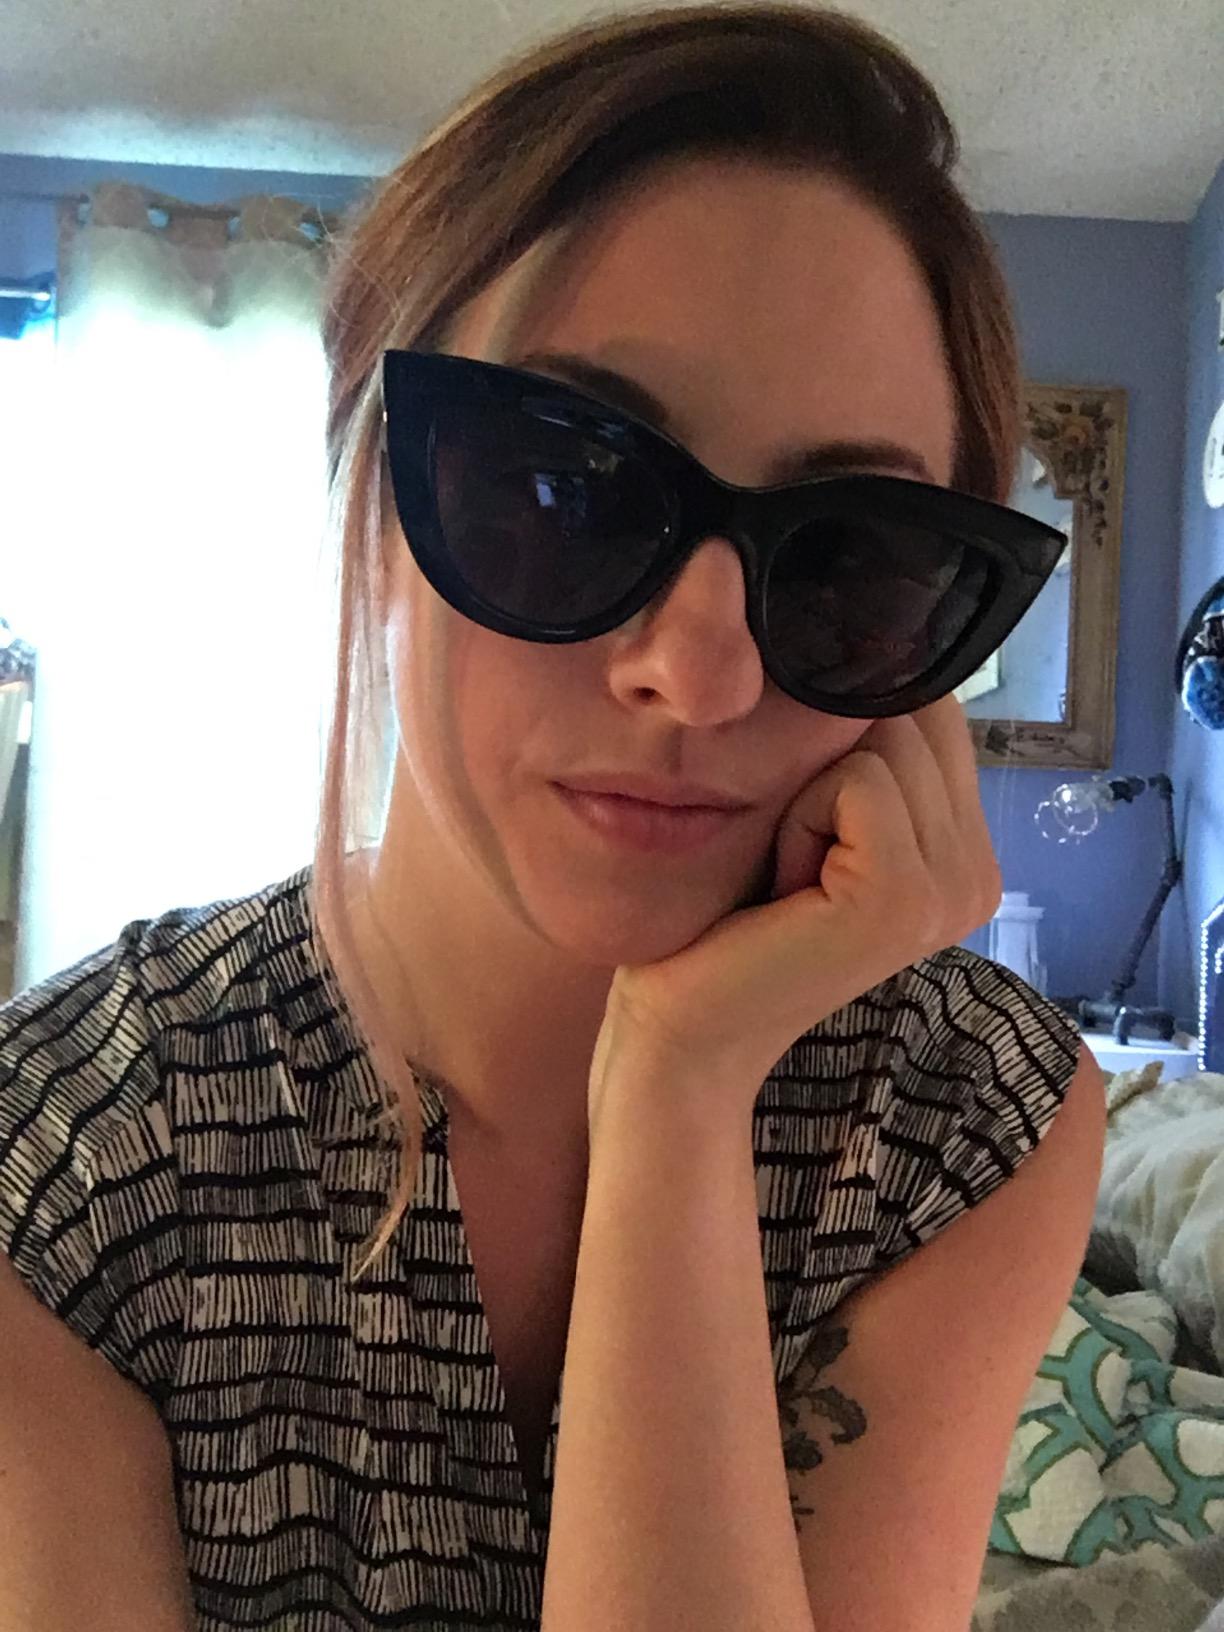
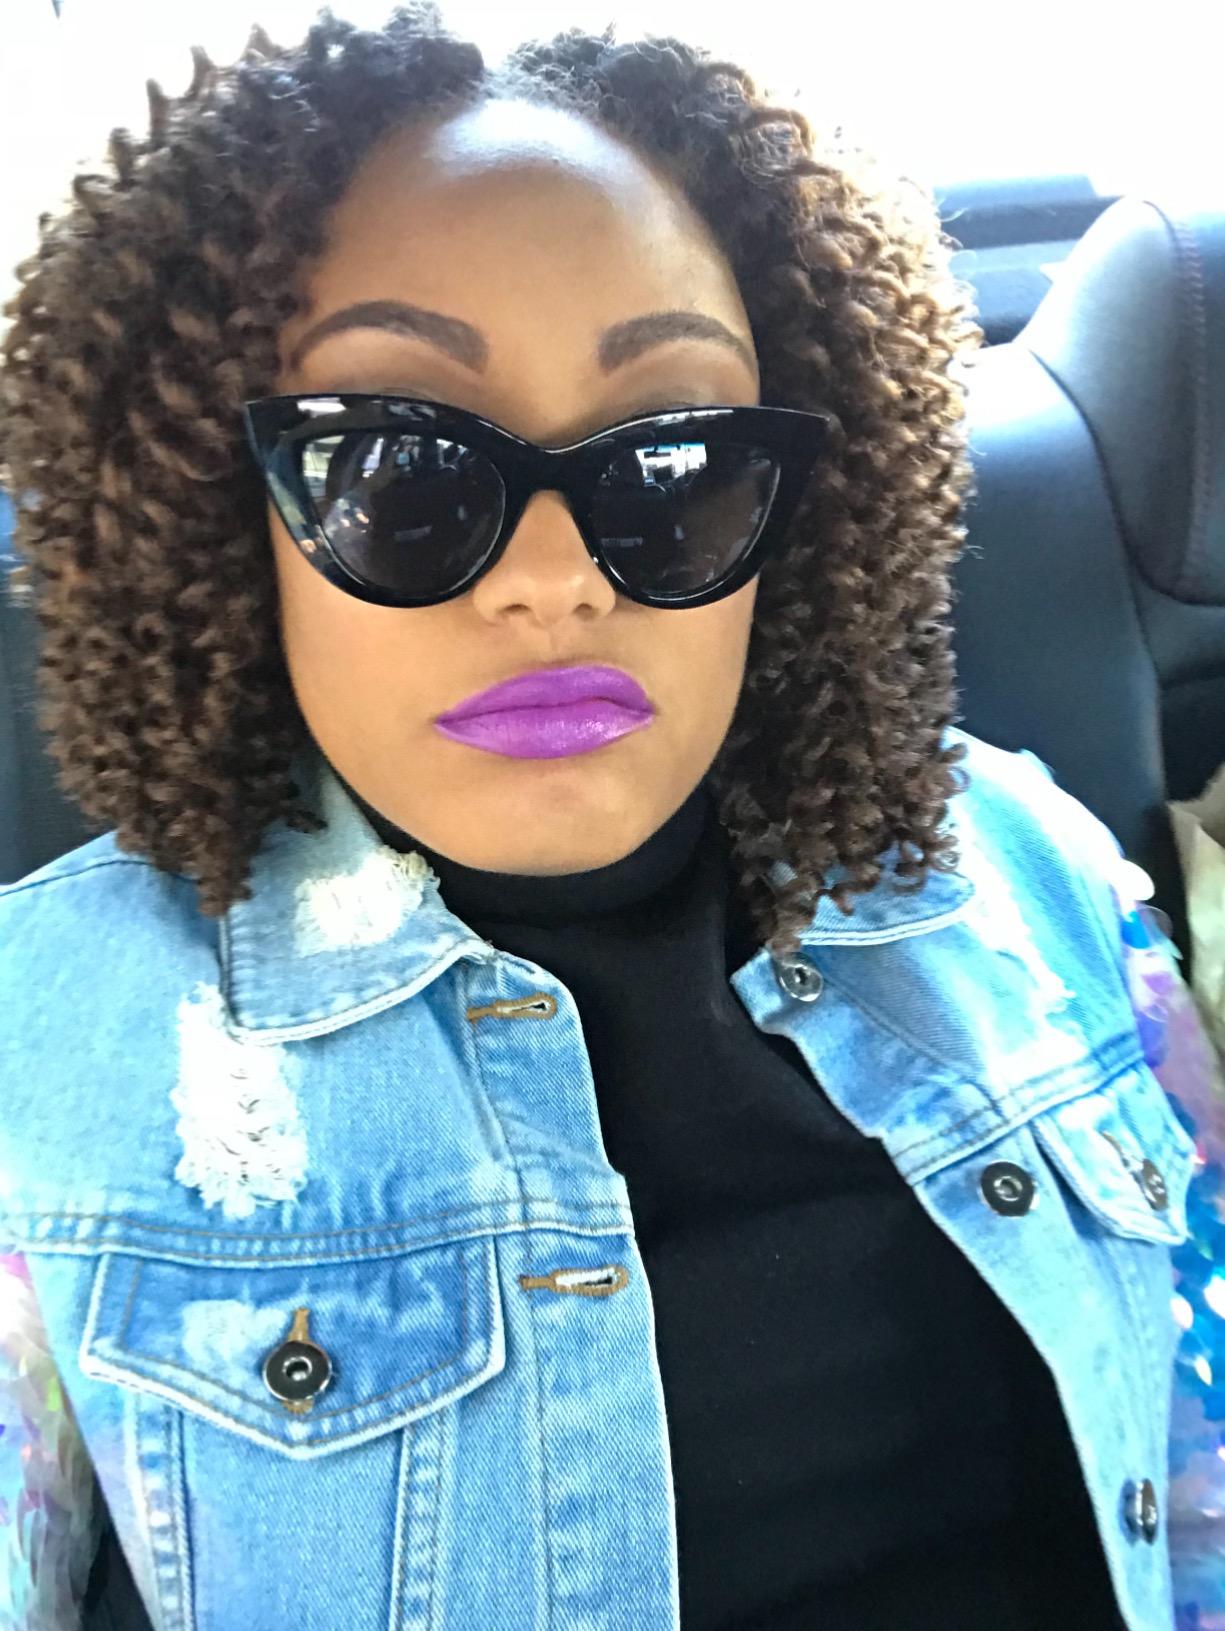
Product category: accessories_sunglasses
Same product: yes